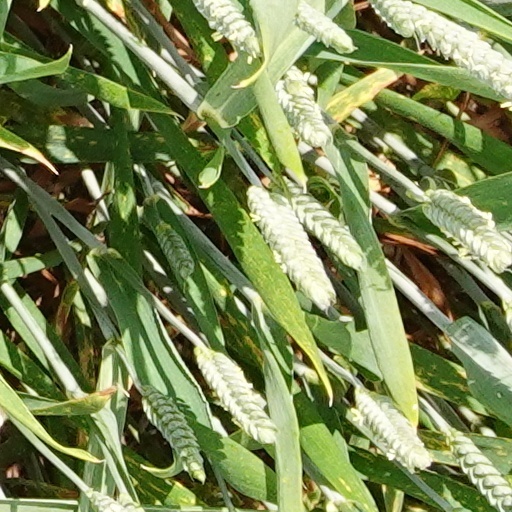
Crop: wheat